Walla Walla Symphony

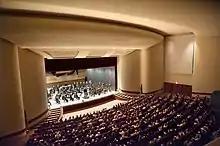
Walla Walla Symphony April 2012 (Photo by Matthew Zimmerman Banderas)

The Walla Walla Symphony is an orchestra based in Walla Walla, Washington. Founded in 1907, the Walla Walla Symphony is the "oldest continuously operating symphony west of the Mississippi". Yaacov Bergman was music director from 1987 until his death in 2023. The Walla Walla Symphony performs most of its concerts in Cordiner Hall located on Whitman College Campus and provides several different types of concerts throughout the year.